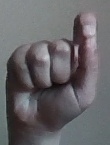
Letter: fa